Kristina Kappelin

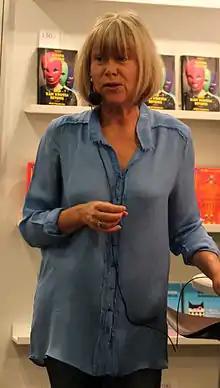
Kappelin in 2014

Anna Kristina Kappelin (born 13 April 1958) is a Swedish journalist and author residing in Rome, Italy. She has been a foreign correspondent in Italy for SVT, and wrote columns for "Dagens industri" and "Sydsvenskan". She reports mainly for politics and sports in Italy. From January 2018 she is CEO and curator of the Swedish Villa San Michele cultural center on Capri. Kappelin has a Bachelor of Arts completed in film and theater history, sociology and culture communication at Lund University. She also studied journalism at Journalisthögskolan in Gothenburg and Johns Hopkins School of Advanced International Studies in Bologna. She has had several books published in Italy.